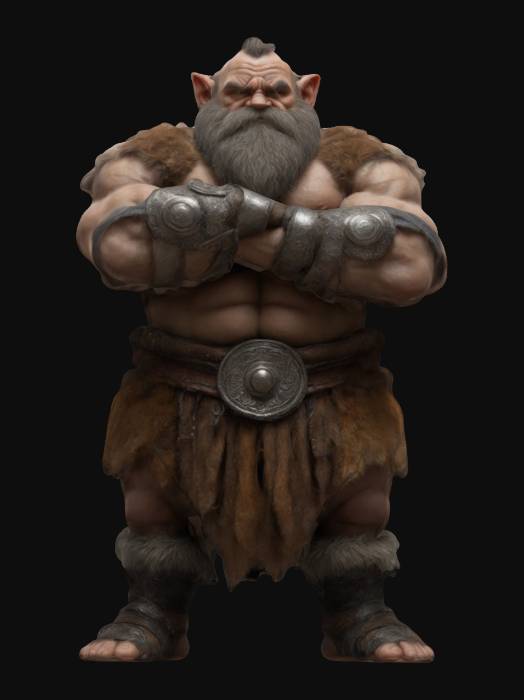
미적 점수 (1~10점): 7